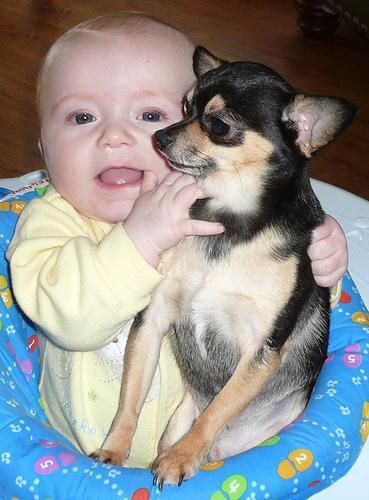
Chihuahua